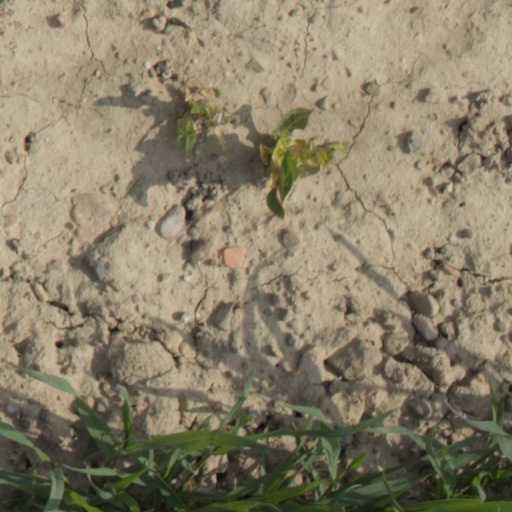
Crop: wheat